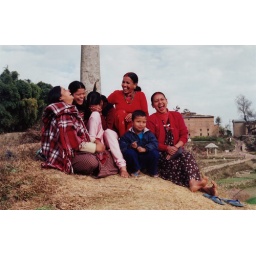
Women laughing by a tree on a hill